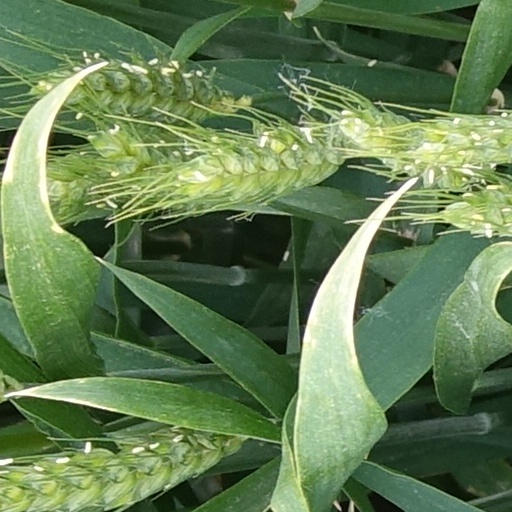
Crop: wheat